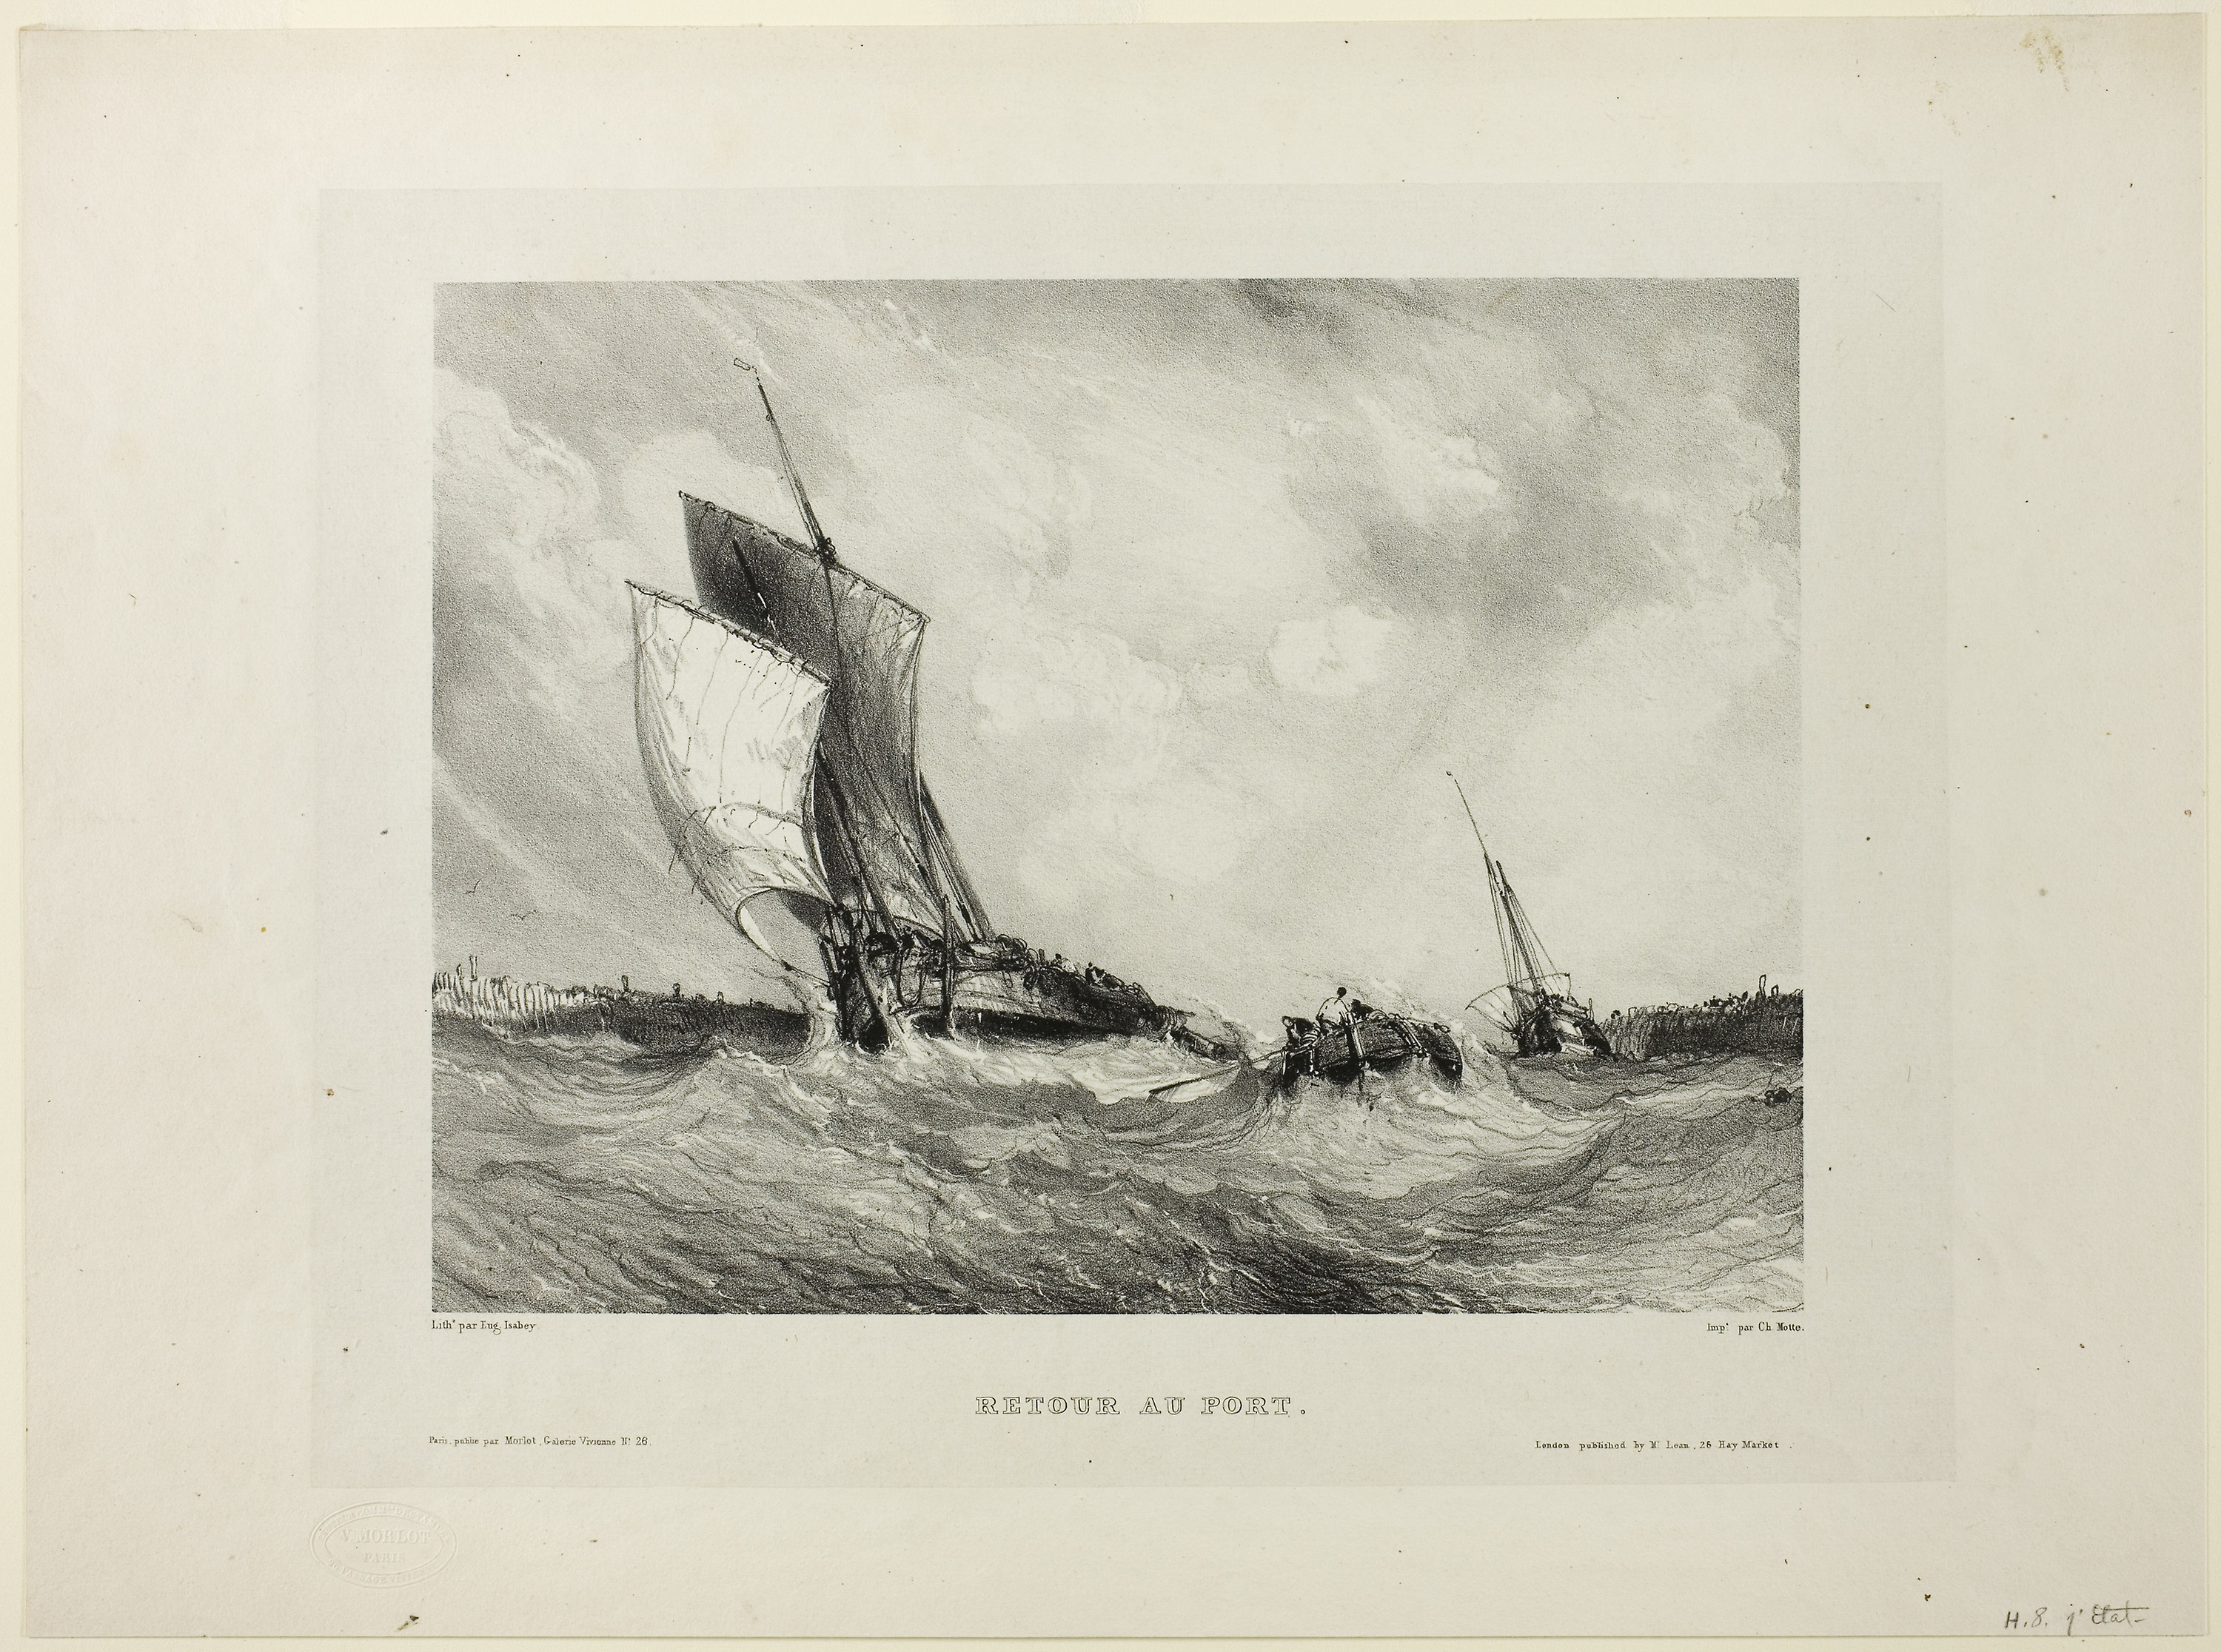
picture frame, black and white, painting, visual arts, art, stock photography, artwork, galiot